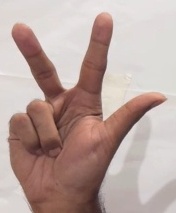
ASL sign: 3